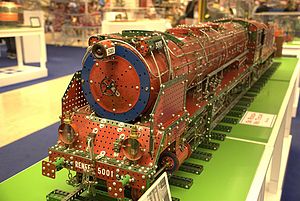
Meccano
En model af et damplokomotiv bygget med Meccano.
Meccano er konstruktionslegetøj, der består af metalstænger, metalplader, metalvinkler, hjul, tandhjul, gear og andre specielelementer med rækker af huller i. Disse elementer kan sammensættes på forskellig måde med små skruer og møtriker, så det er muligt at konstruere modeller af biler, huse, kraner mv.